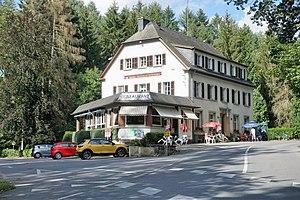
Heffingen, lieu-dit Supp. Hostellerie de la Vallée.